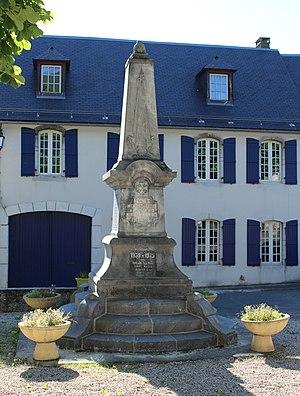
Monument aux morts de Hèches (Hautes-Pyrénées)
Hèches est une commune française située dans le département des Hautes-Pyrénées, en région Occitanie.